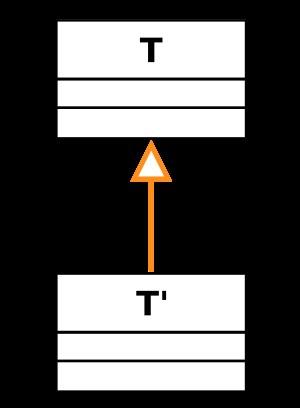
Le diagramme de classes est un schéma utilisé en génie logiciel pour présenter les classes et les interfaces des systèmes ainsi que les différentes relations entre celles-ci. Ce diagramme fait partie de la partie statique d'UML car il fait abstraction des aspects temporels et dynamiques.